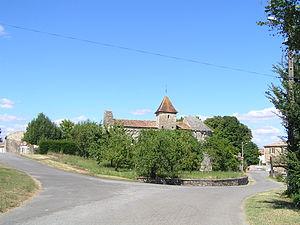
église d'Empuré, Charente, France
Empuré est une commune du sud-ouest de la France, située dans le département de la Charente.